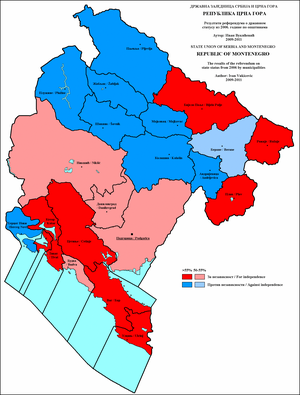
Le référendum sur l'indépendance du Monténégro se tient le 21 mai 2006 et avec comme résultat 55,4 % des voix pour le « oui ».